Tomáš Rosický

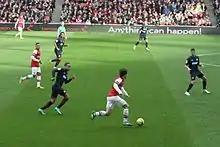
Rosický in possession against Blackburn Rovers in February 2013

After picking up a serious injury to his achilles tendon at Euro 2012, Rosický made his first club appearance of the 2012–13 season in Arsenal's 2–0 home defeat against Swansea City on 1 December 2012. He played in the Champions League three days later, scoring Arsenal's only goal in a 2–1 loss against Olympiacos in Greece. In April 2013, he scored both of Arsenal's goals in their 2–1 away victory against West Brom. He managed 16 competitive appearances for Arsenal, scoring three times in the 2012–13 season.